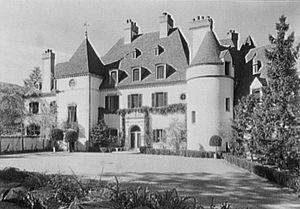
Pierre Lorillard II également connu sous le nom Pierre Peter Lorillard Jr., est un fabricant américain de produits tirés du tabac, banquier, homme d’affaires et magnat de l’immobilier.